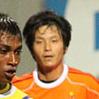
Age: 25